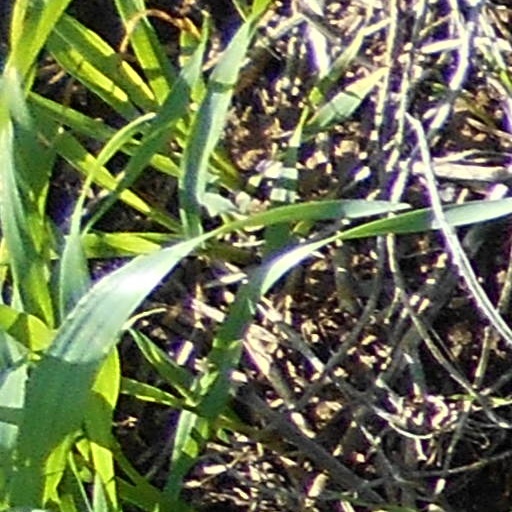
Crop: wheat